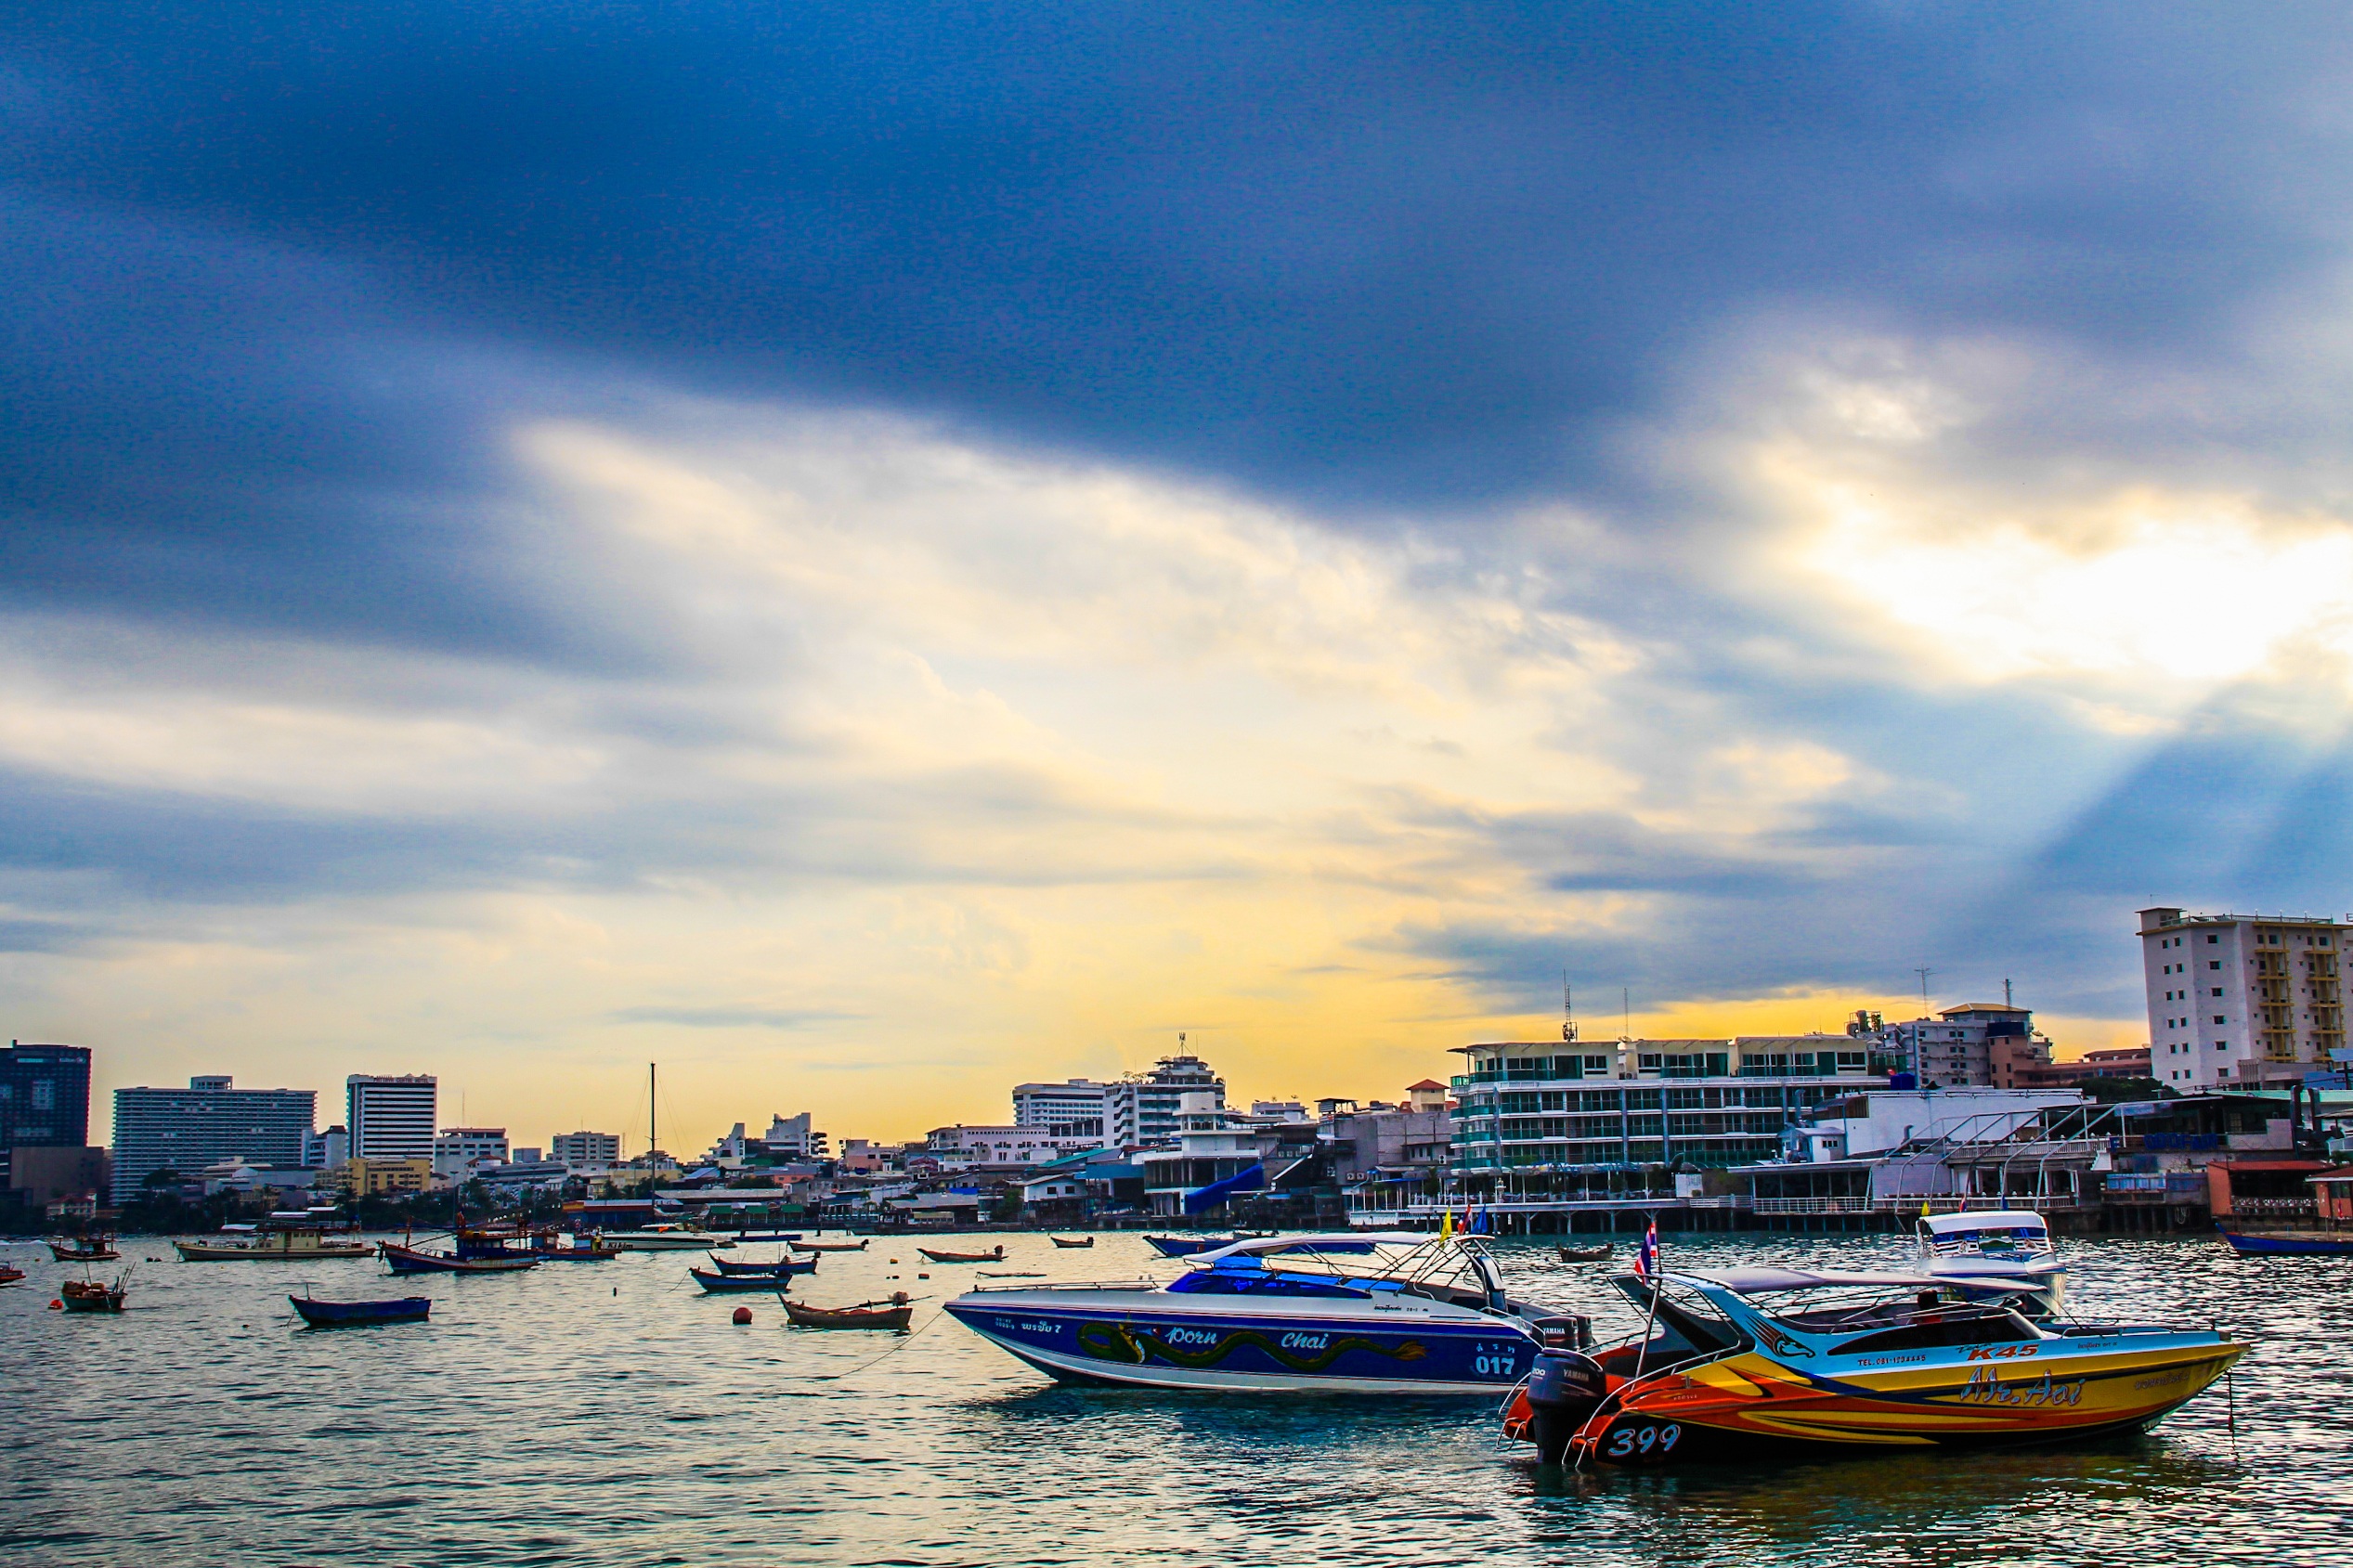
sea, coast, nature, ocean, horizon, dock, cloud, sky, sunset, boat, sunlight, morning, ship, cityscape, summer, vacation, seaside, dusk, evening, vehicle, bay, harbor, blue, port, waterway, thailand, blue sky, tour, holidays, watercraft, spectacular, sea water